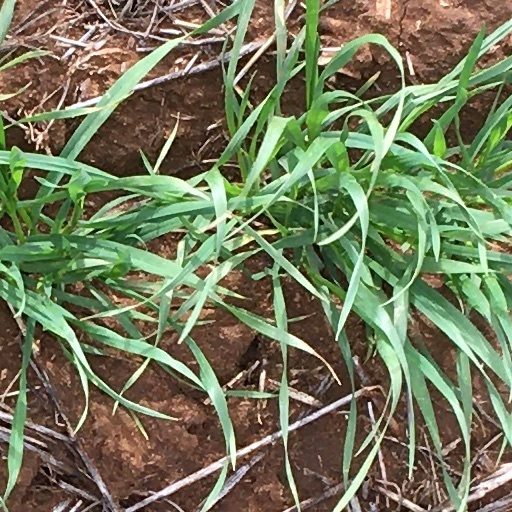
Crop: wheat